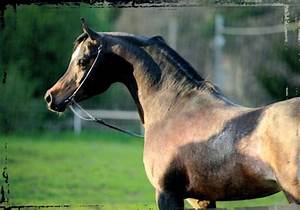
Label: horse